Supergirl

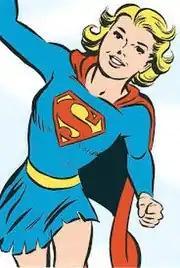
Supergirl, Art by Curt Swan

A Post-"Crisis" Supergirl appears in "Supergirl and the Legion of Super-Heroes", in which she is transported to the 31st century and, as a result of her disorientation, for a time believes she is dreaming her surroundings into existence until finally convinced otherwise. Although her memories of her time with the Legion are erased before she returns to the present, the mental blocks break down upon encountering the pre-"Crisis" versions of Karate Kid and Triplicate Girl.